Fauna of California

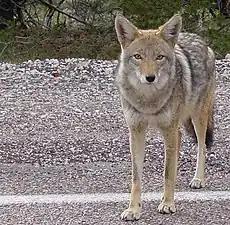
Coyotes live in every habitat in California, from the arid deserts in the south to foggy coastal regions in the north.

The fauna of the U.S. state of California may be the most diverse in the United States. Of the lower 48 contiguous states, California has the greatest diversity in climate, terrain, and geology. The state's six life zones are the lower Sonoran (desert); upper Sonoran (foothill regions and some coastal lands); transition (coastal areas and moist northeastern counties); and the Canadian, Hudsonian, and Arctic zones, comprising California's highest elevations. California's diverse geography gives rise to dozens of ecosystems, each of which has its own native plants and animals. California is a huge state, the third largest in the U.S., and ranges broadly in habitats.